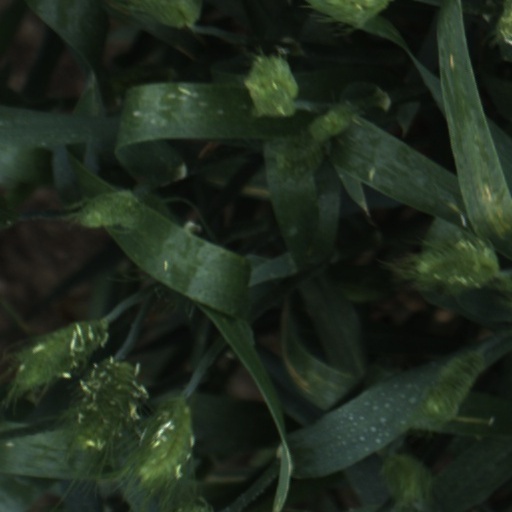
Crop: wheat